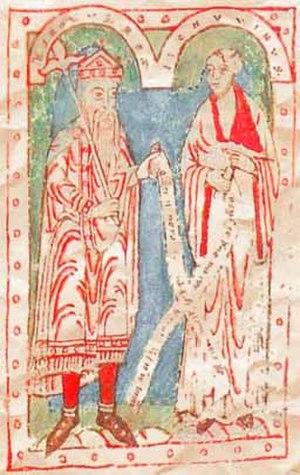
Les antiennes « Ô » étaient connues depuis au moins le VIIIᵉ siècle, surtout l’antienne Ô Oriens auxquelles Bède ferait allusion : Qui ideo recte Oriens vocatur, qui nobis ortum verae lucis aperiens filios, noctis et tenebrarum, lucis effecit fili….